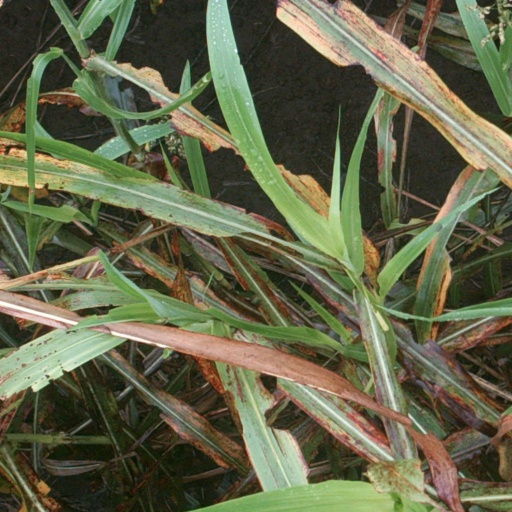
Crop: sorghum